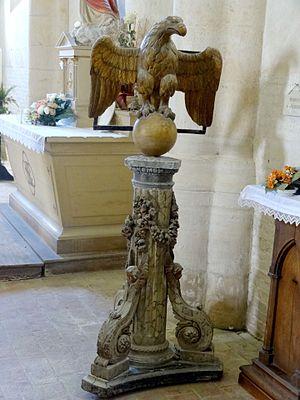
Mobilier de l'église - voir titre.
L’église Saint-Crépin-et-Saint-Crépinien est une église catholique paroissiale située à Saint-Crépin-Ibouvillers, dans le département de l'Oise, en France. Cette église de plan cruciforme se singularise par sa flèche de pierre octogonale du milieu du XVIᵉ siècle, d'une facture lourde et d'une composition singulière, avec un décor librement inspiré de la Renaissance et quelques réminiscences du style gothique flamboyant. À l'intérieur, le chœur et les croisillons du transept sont surtout remarquables pour leurs voûtes d'ogives sexpartites et l'agencement inhabituel des supports, qui conservent en partie leur polychromie ancienne. La construction s'est vraisemblablement échelonnée entre la fin du XIIᵉ siècle et le milieu du XIIIᵉ siècle, et s'est donc achevée en pleine période gothique rayonnant, quand il fut jugé nécessaire de remanier le portail, la fenêtre nord du transept et puis la baie occidentale de la nef dans le nouveau style. La nef a été si profondément remaniée qu'elle ne garde plus aucun caractéristique d'origine.